List of chairs

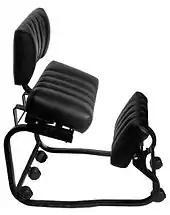
"Balans Chair"

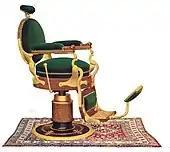
Barber's chair

Balans chair, designed by Norwegian furniture designer Peter Opsvik in 1979, is the original kneeling chair design